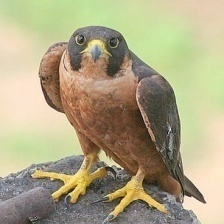
Species: PEREGRINE FALCON
Scientific name: FALCO PEREGRINUS